Thornton Castle, Marykirk

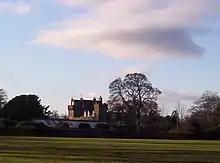
Thornton Castle, 2005 photograph

Thornton Castle, Marykirk, Aberdeenshire is a fortress or fortified residence in Marykirk, Aberdeenshire. Parts of the house date from 1531.